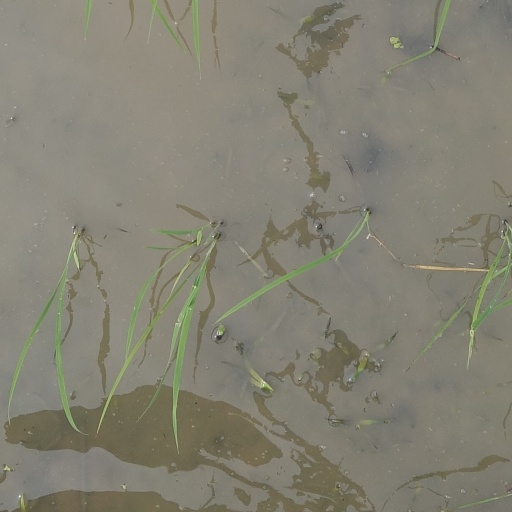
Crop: rice